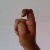
The image shows a hand gesture representing the letter 'X' in Indian Sign Language.